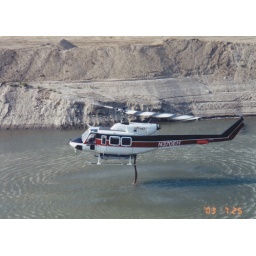
Snorkling water in a lake near Soboba Casino